GTR – FIA GT Racing Game

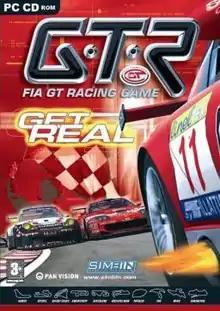
European cover art

GTR – FIA GT Racing Game is a sports car racing simulator developed by SimBin Studios AB (later Sector3 Studios and KW Studios) and published by 10tacle Publishing for the x86 PC in 2005. Simbin has also released an "add-on pack" called "Kings of Ovals" which contains a set of new oval-style tracks. The game uses the engine that was used for "Sports Car GT" (1999). A sequel, "GTR 2 – FIA GT Racing Game", was released in 2006.